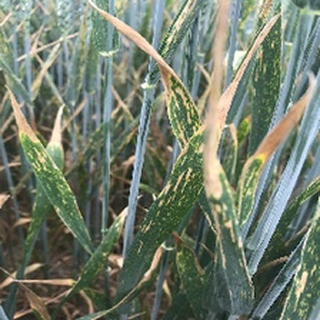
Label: wheat_yellow_rust